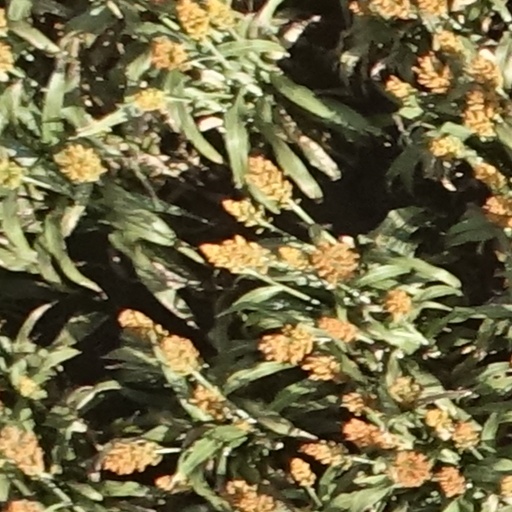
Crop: sorghum